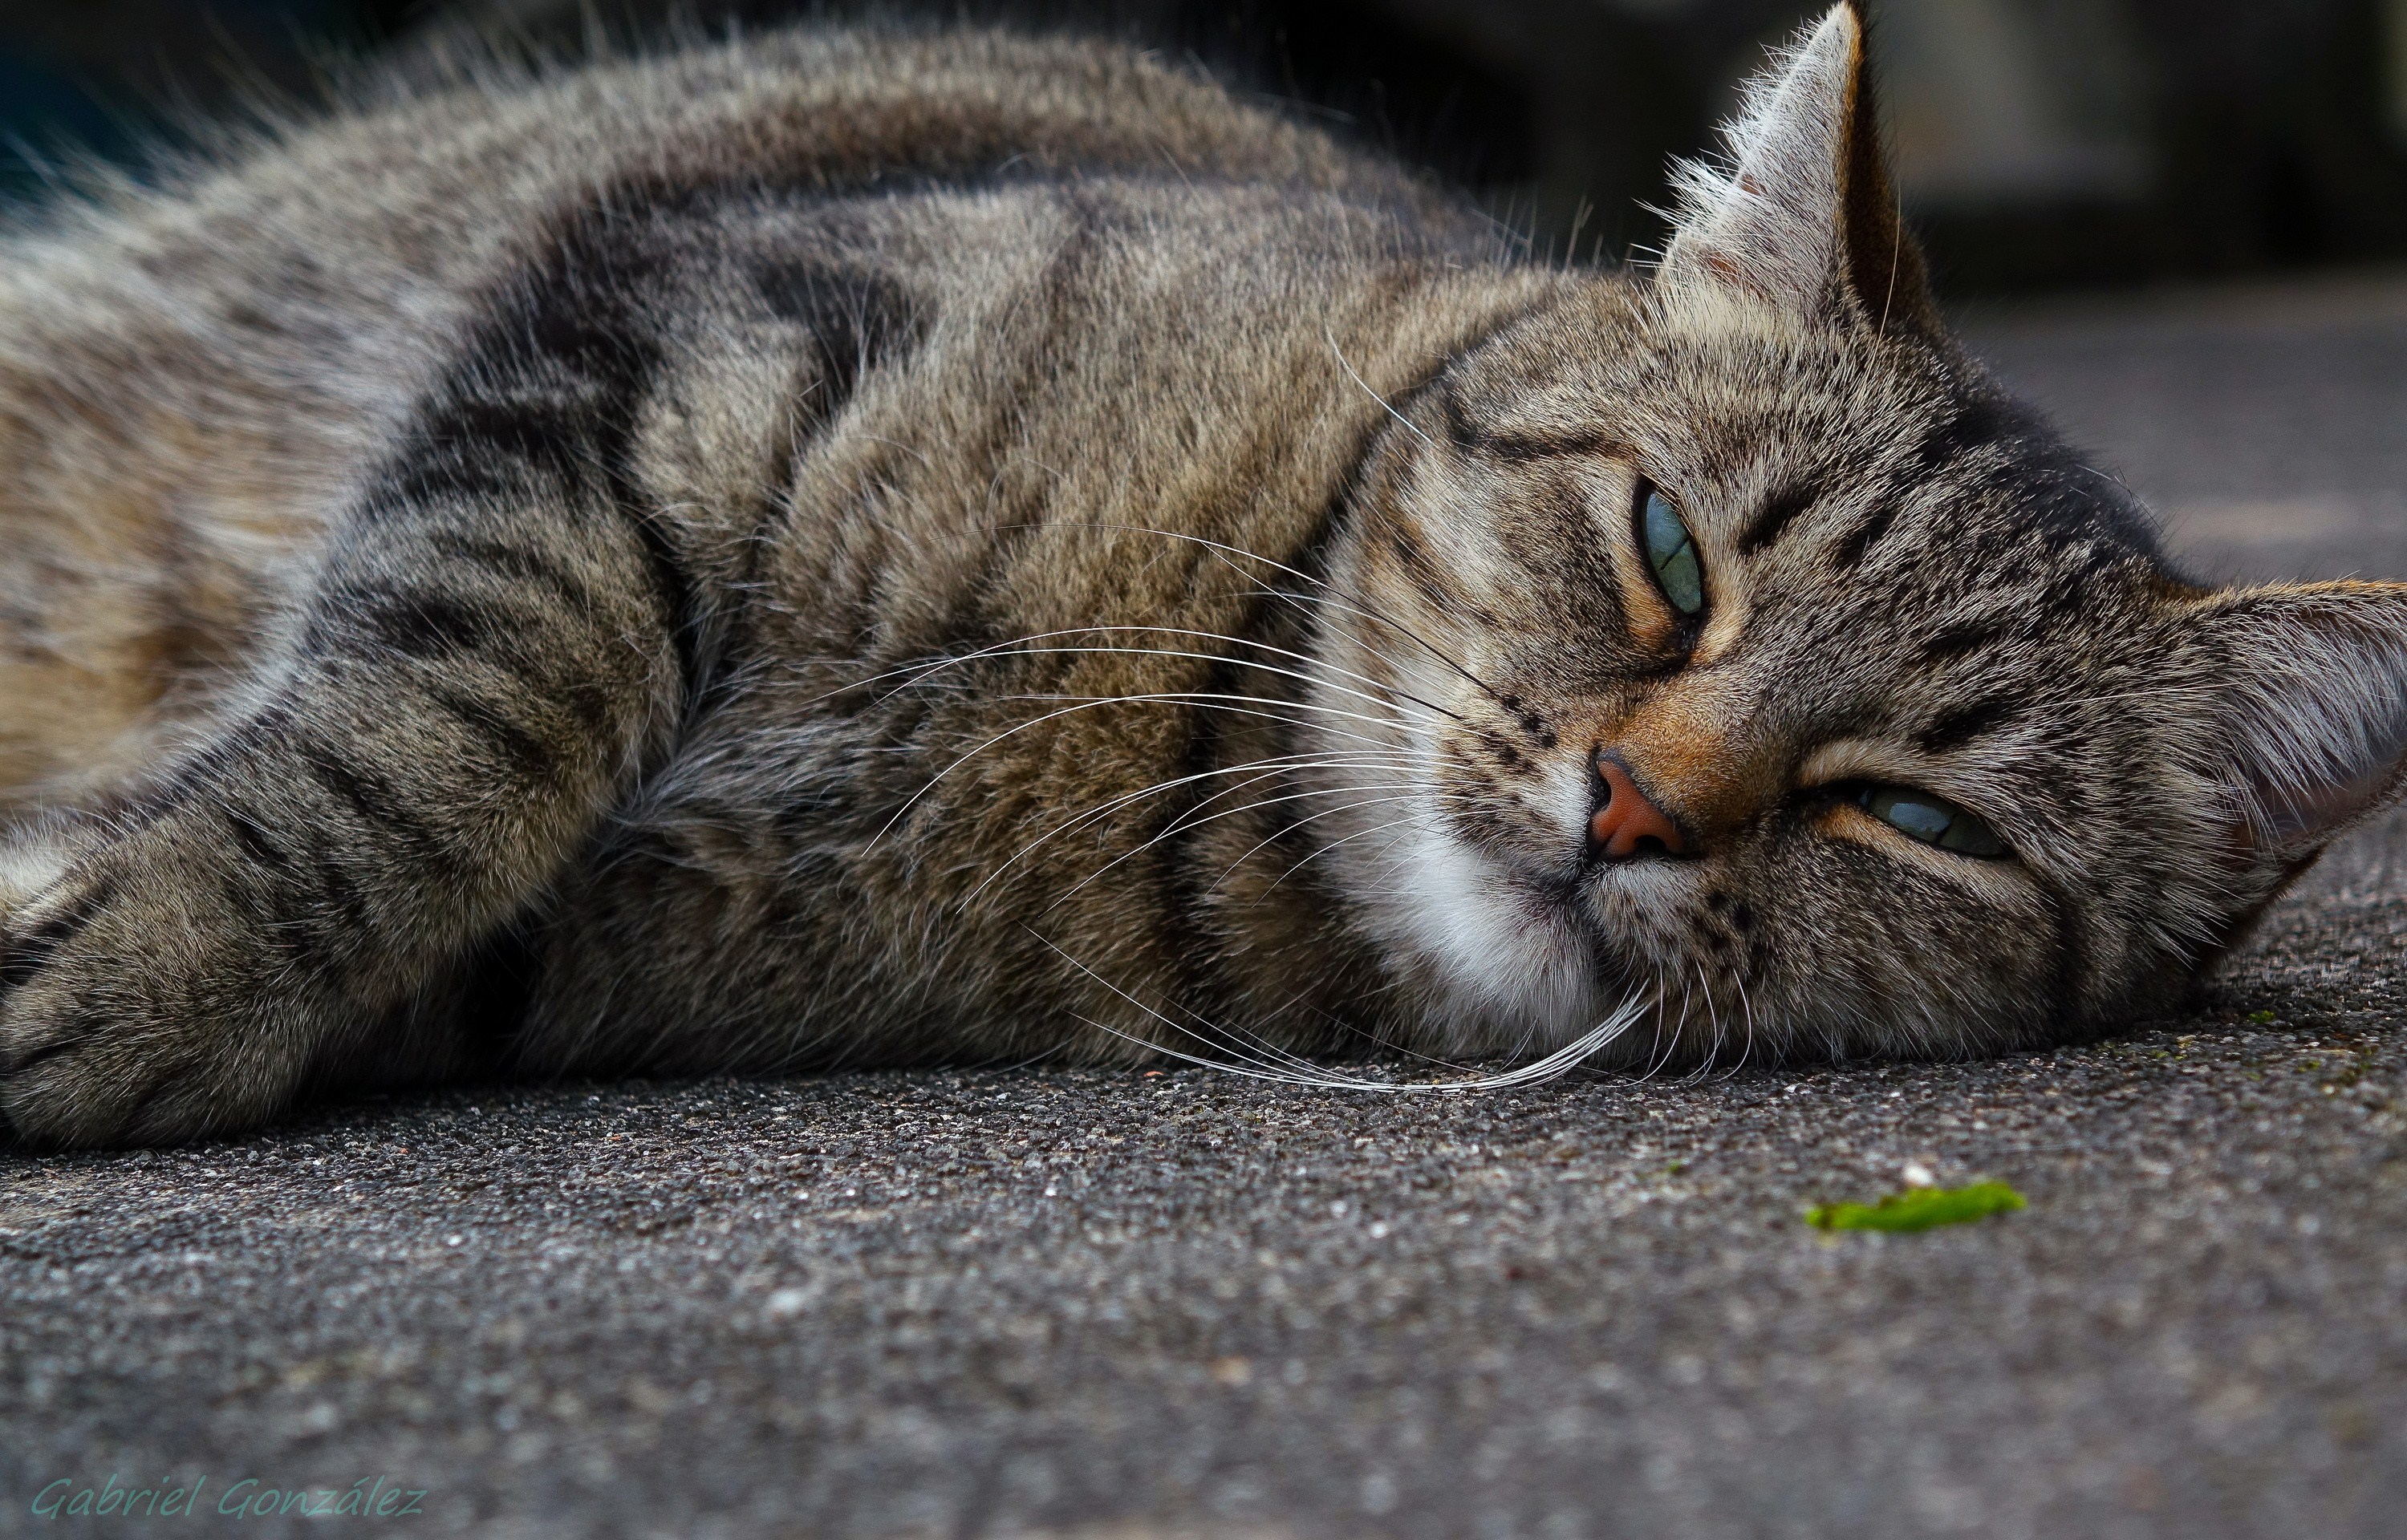
kitten, cat, mammal, fauna, close up, cats, whiskers, animals, vertebrate, gatos, ggl1, gaby1, xovesphoto, animales, sonyrx10, rx10, gphoto, gabrielcorua, xelodegalicia, tabby cat, european shorthair, wild cat, small to medium sized cats, cat like mammal, domestic short haired cat, pixie bob, american shorthair, rusty spotted cat